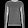
Label: Pullover